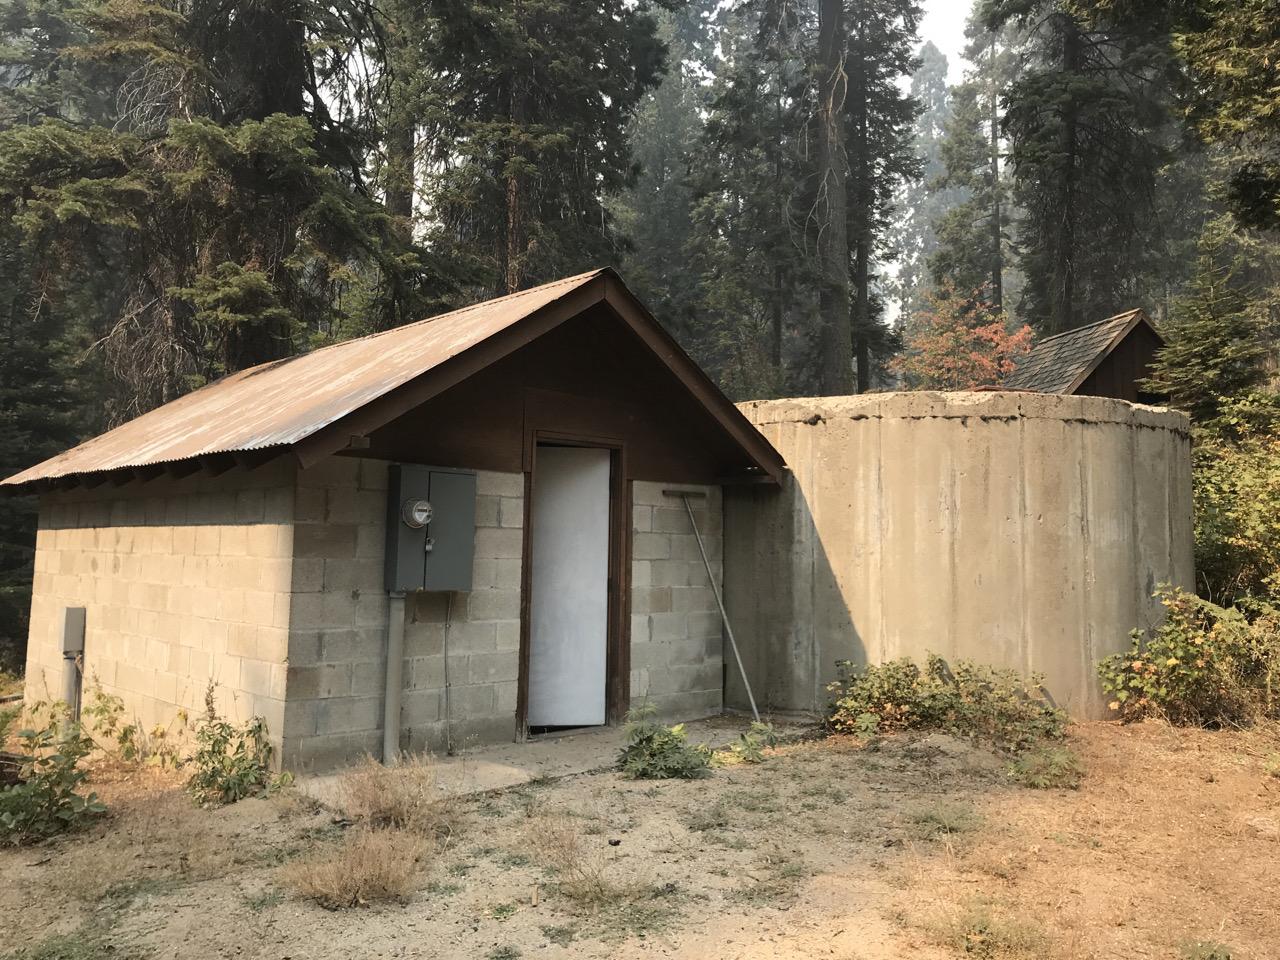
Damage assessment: no_damage